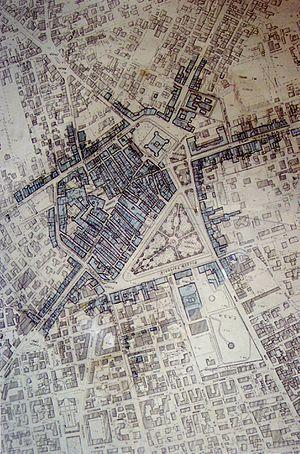
Le 13 janvier 1915 à 6 h 52 min 42 s UTC, un séisme de magnitude 7 secoue la Marsica, dans les Abruzzes, notamment la ville de Avezzano et une partie du Latium méridional. Il provoque 30 519 victimes.